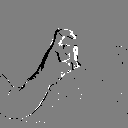
ASL letter: x